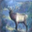
Label: deer